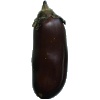
Label: eggplant